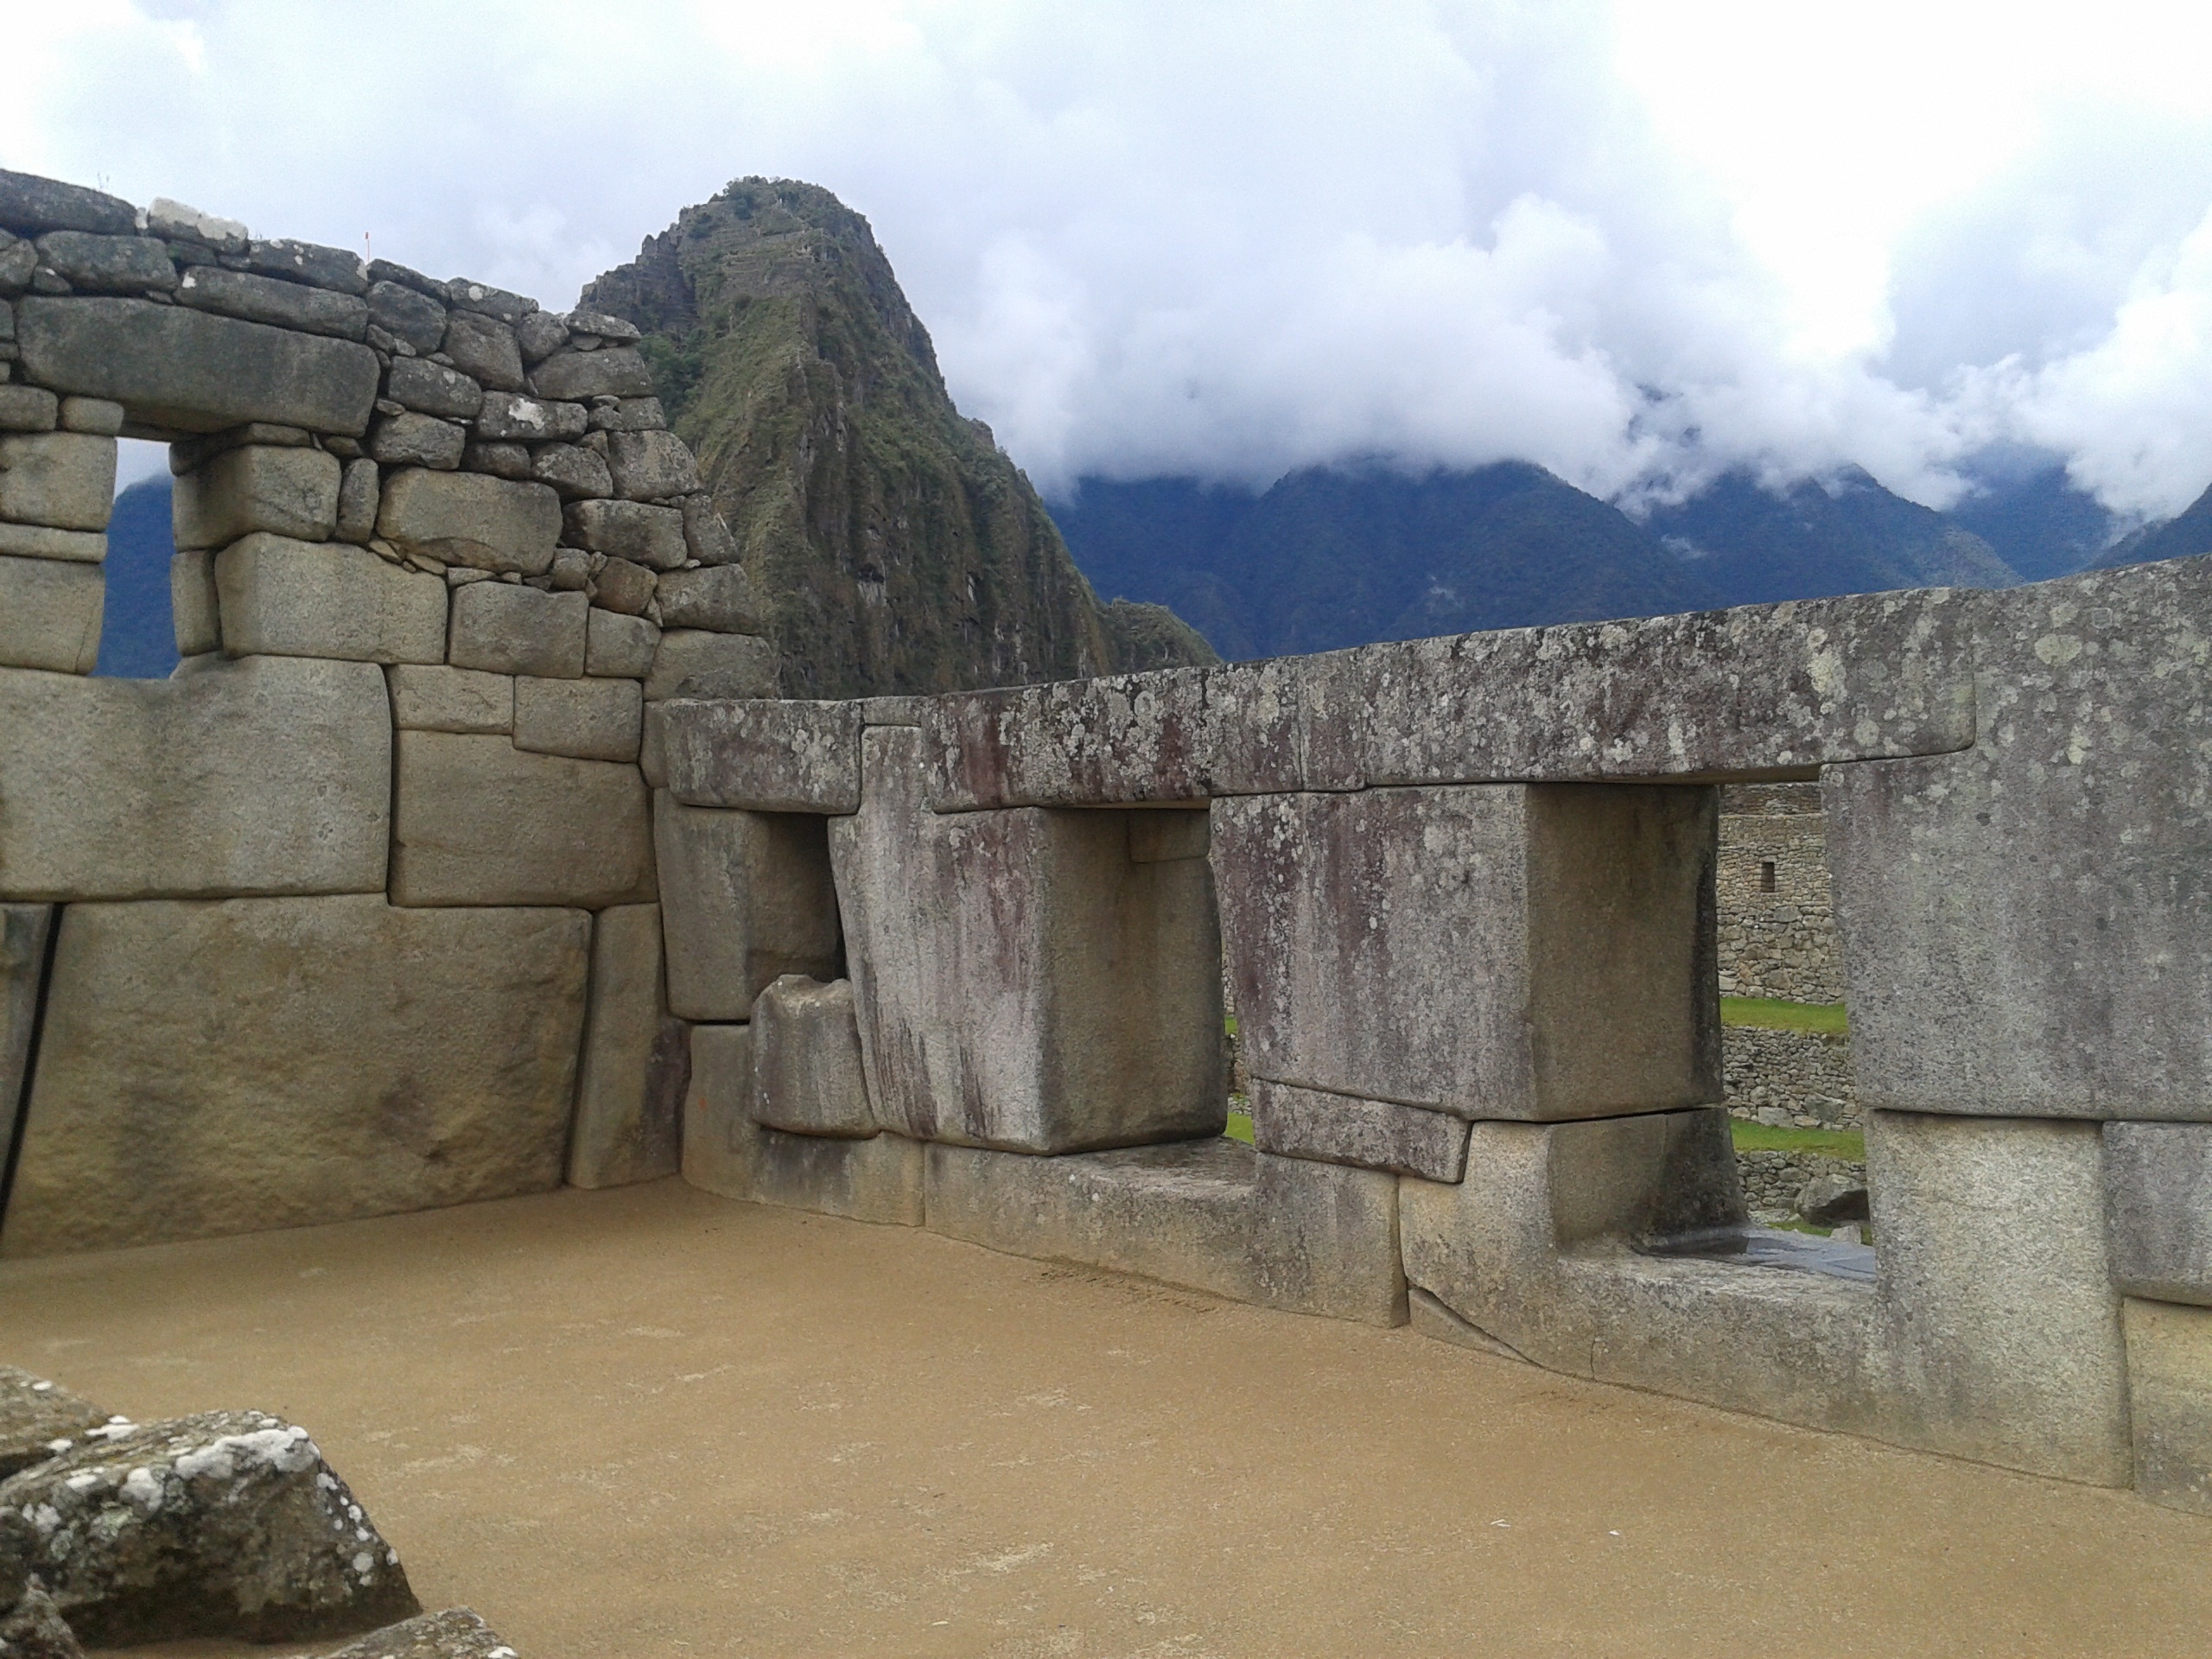
rock, building, wall, fortification, terrain, peru, temple, ruins, monastery, andes, archaeological site, ancient history